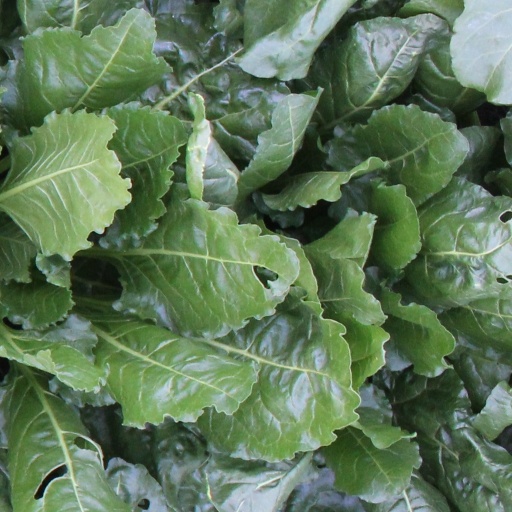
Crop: sugar beet